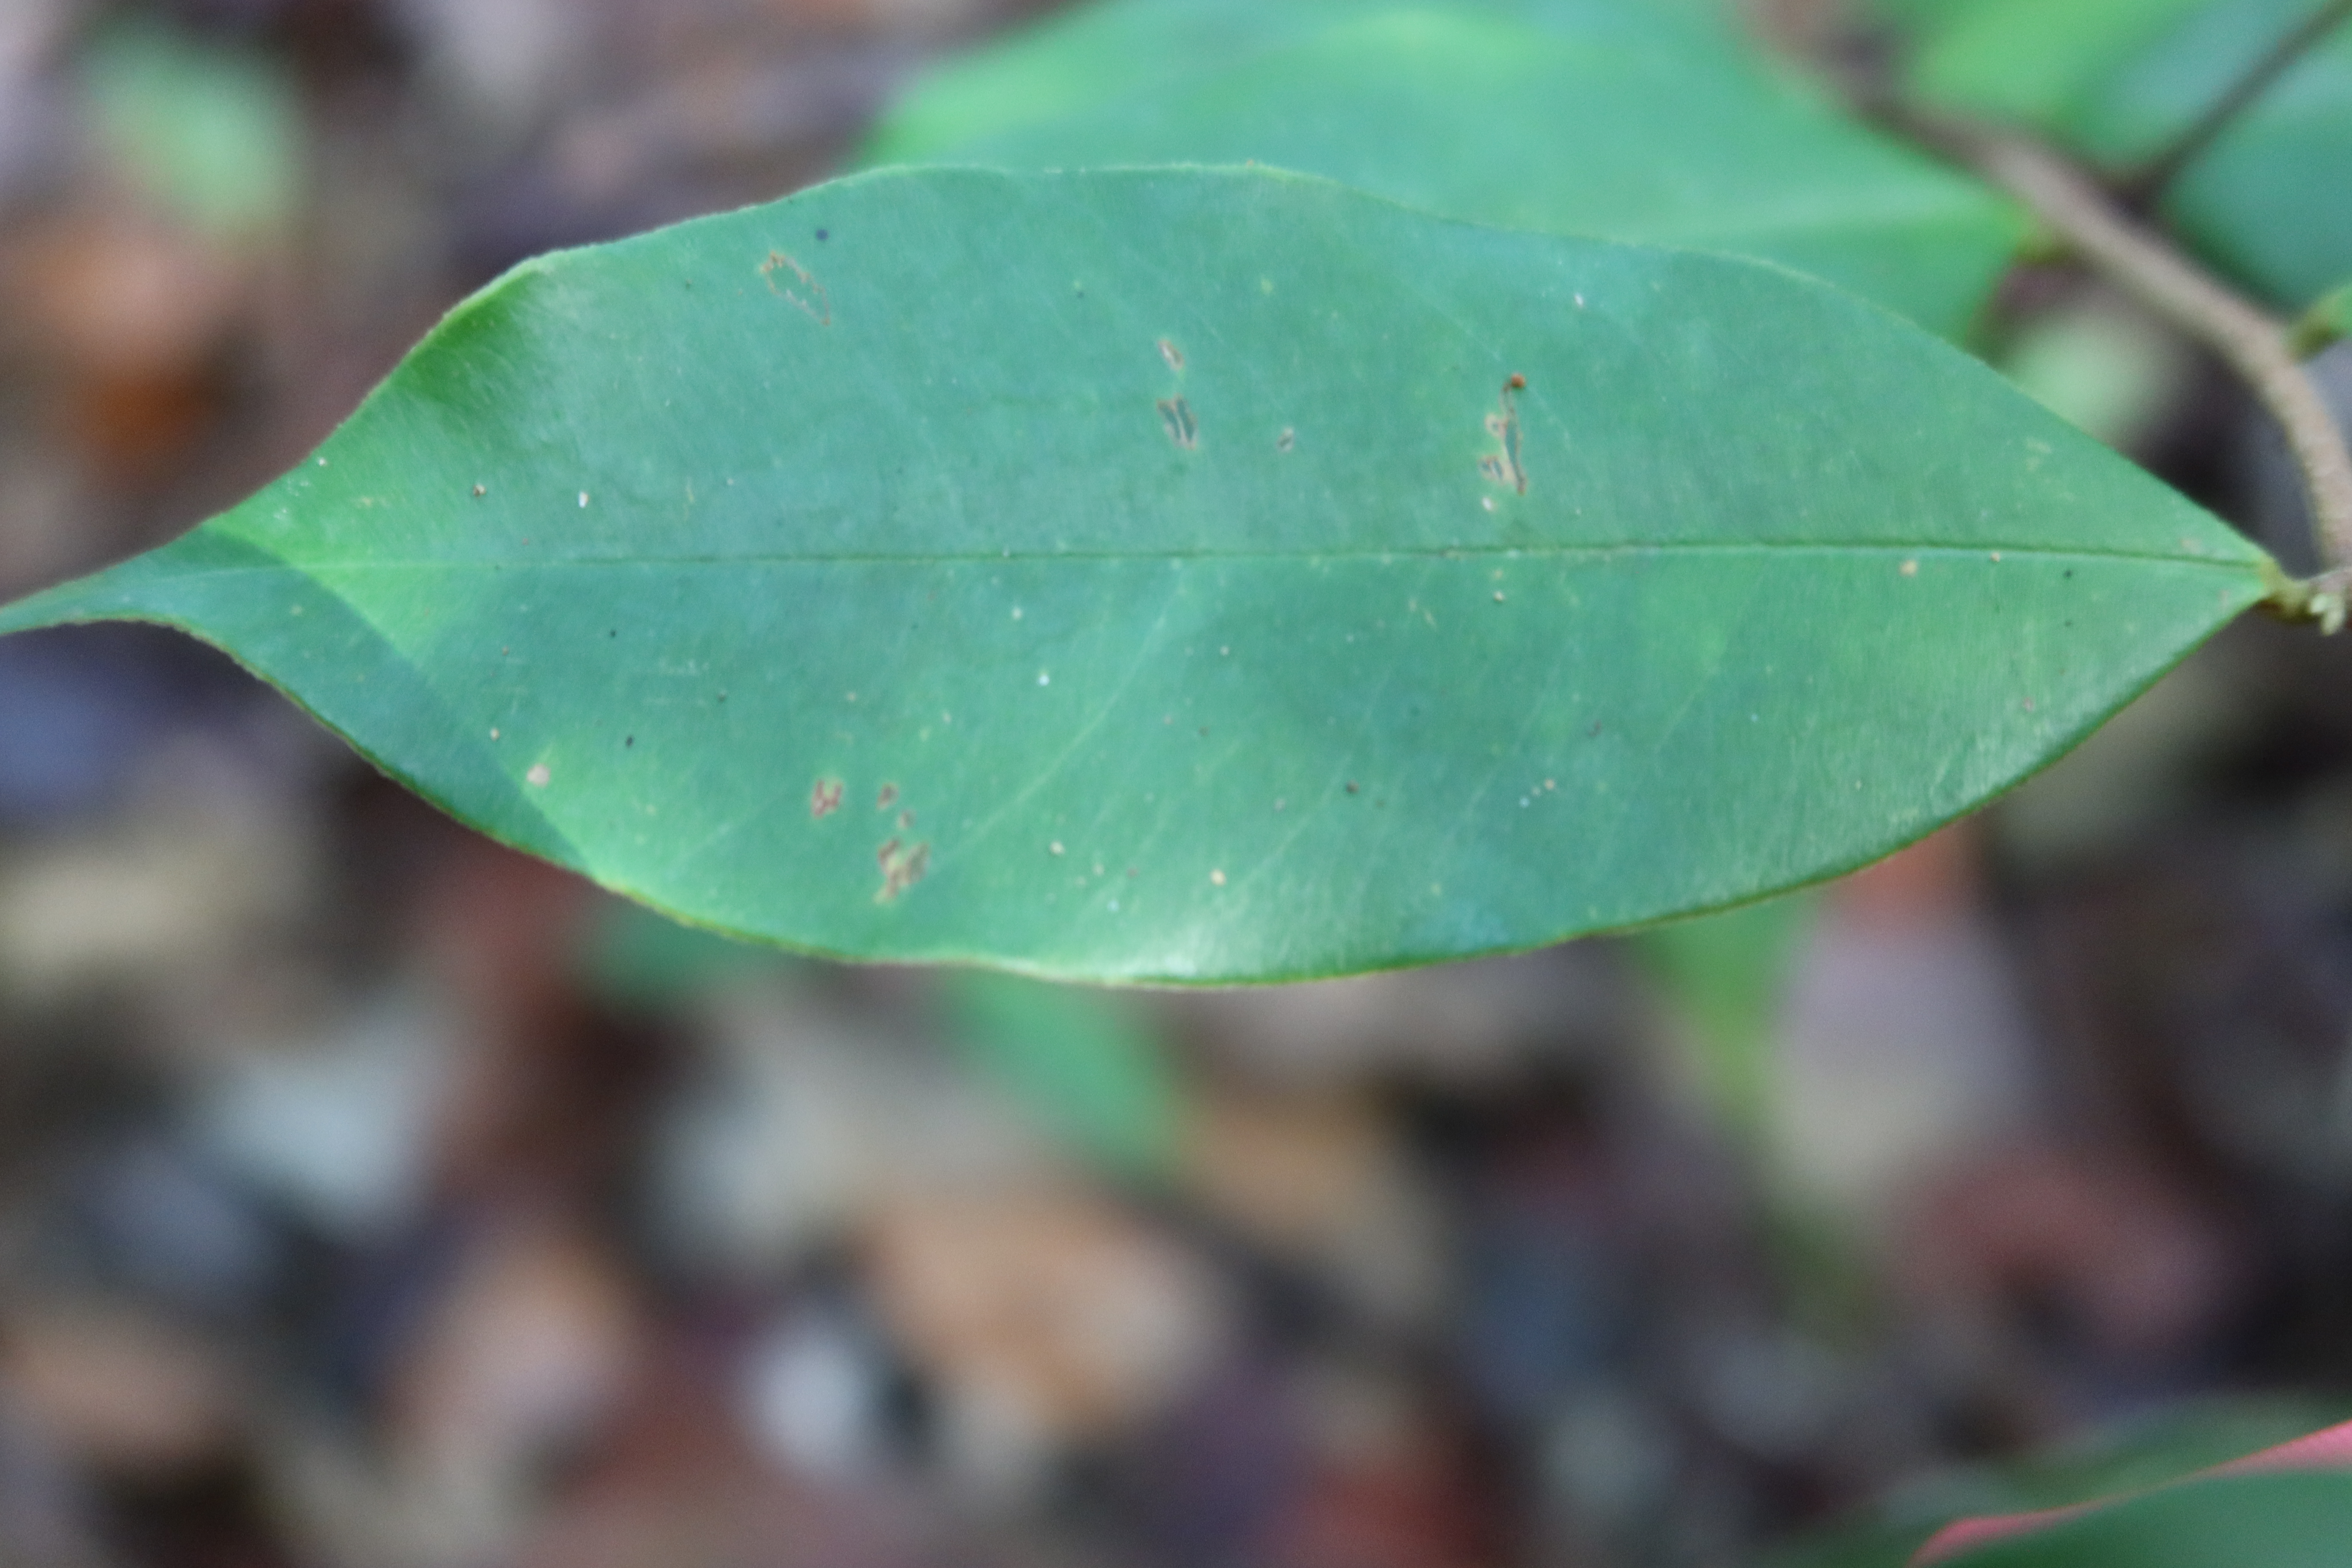
Label: Brown spots